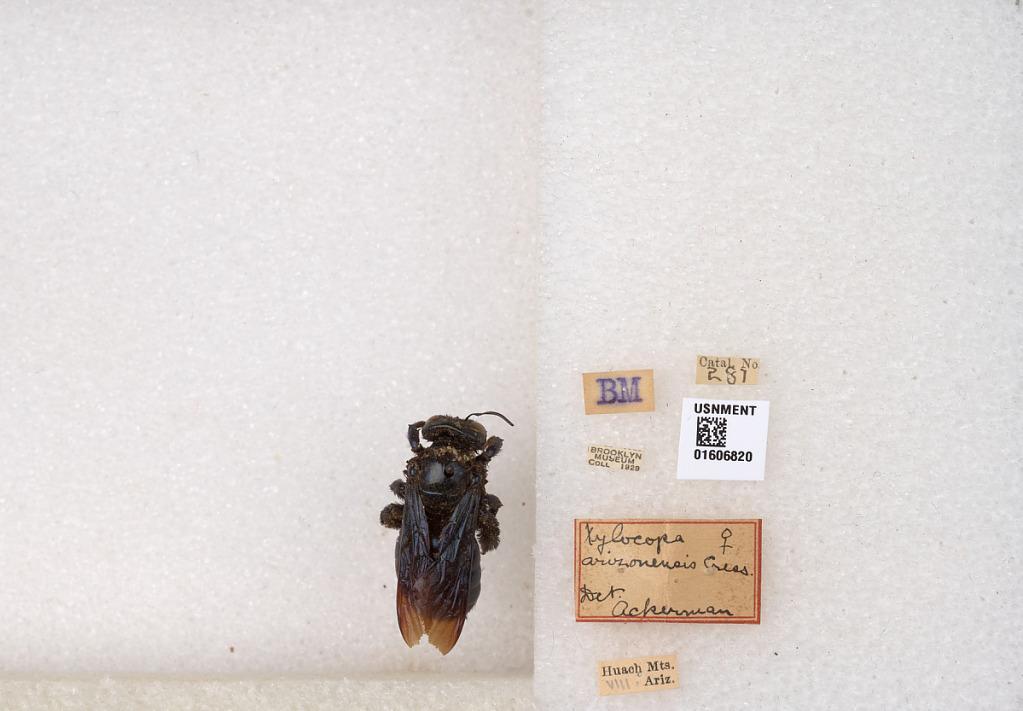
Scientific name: Xylocopa (Xylocopoides) californica arizonensis Cresson
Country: United States
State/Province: Arizona
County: Cochise
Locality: Huachuca Mountains
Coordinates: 31.489, -110.408
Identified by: Ackerman